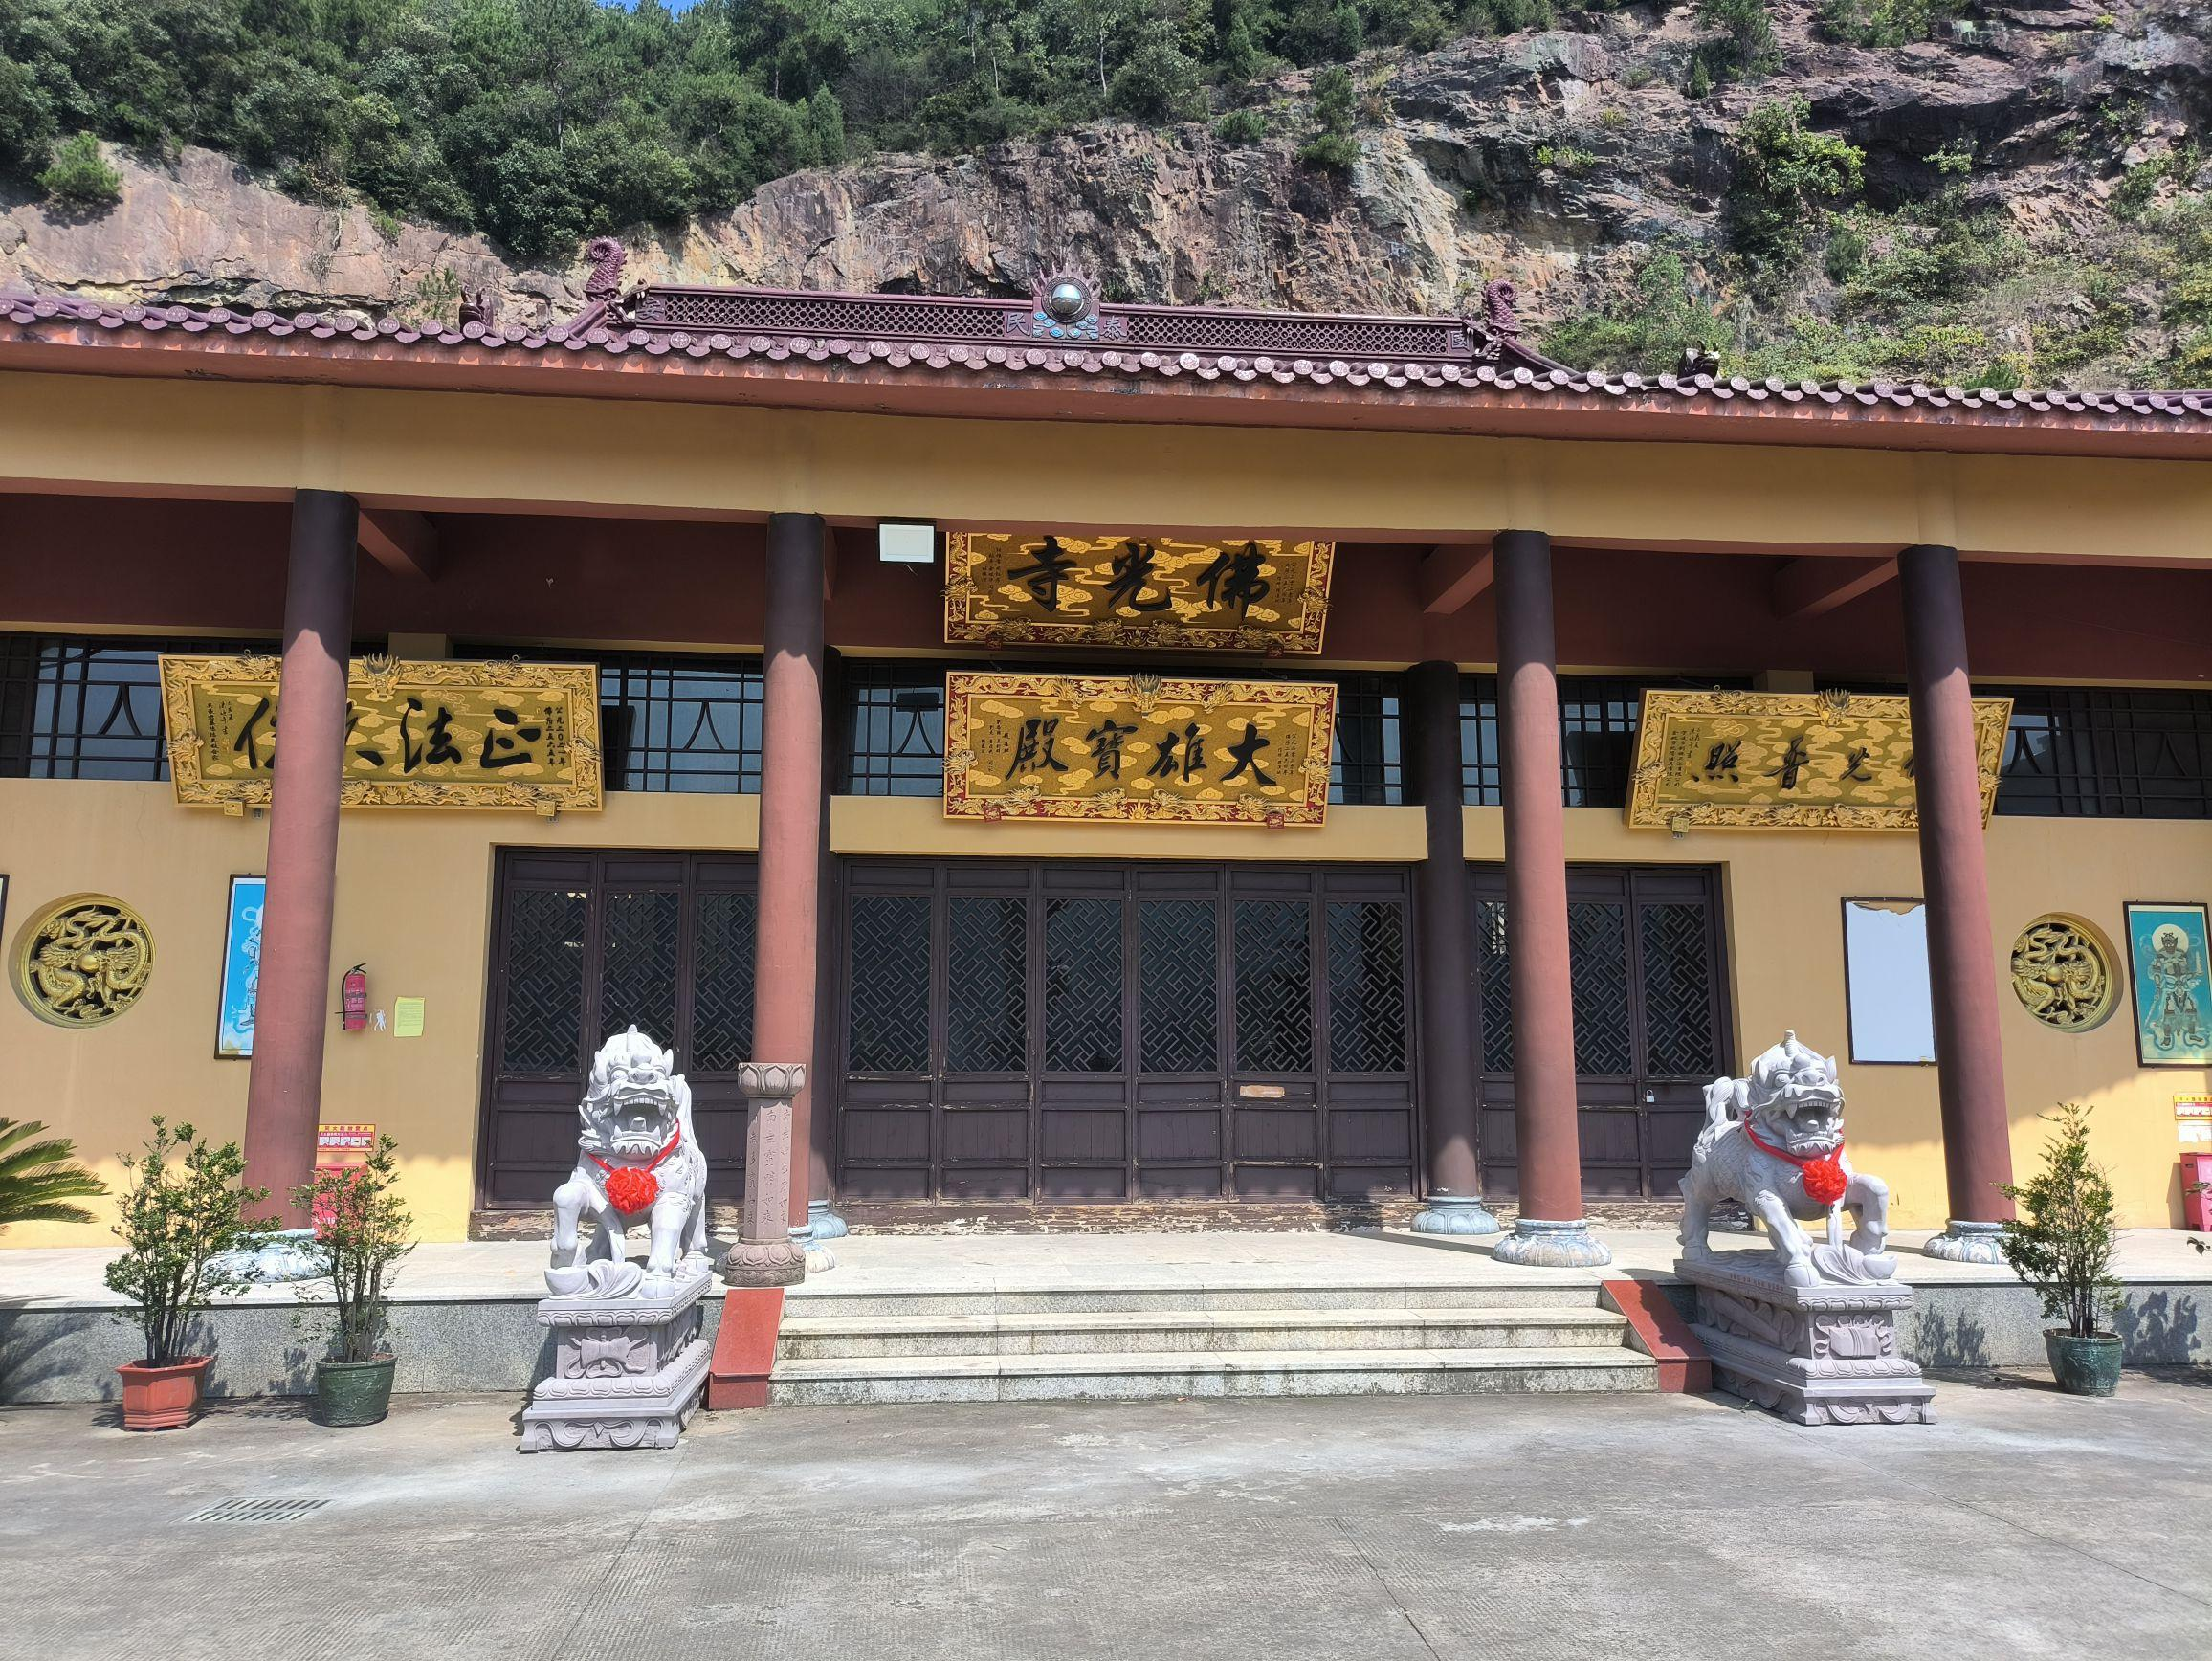
地标名称：佛光寺
所在城市：宁波市·余姚市